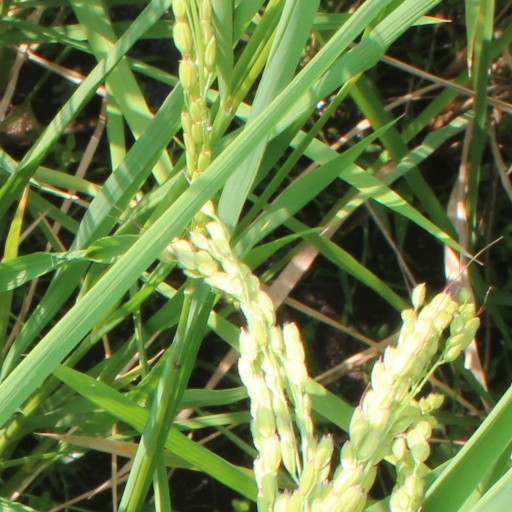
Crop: rice